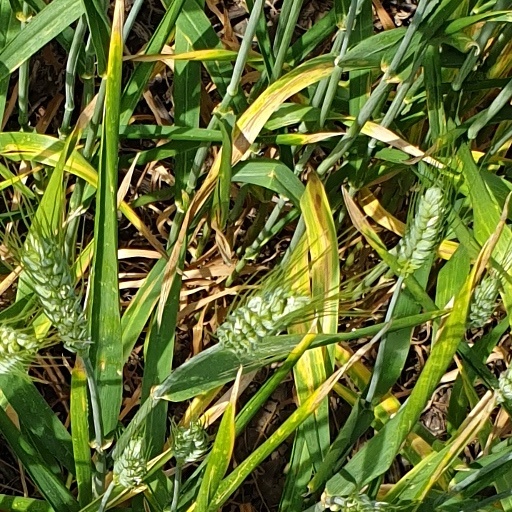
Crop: wheat